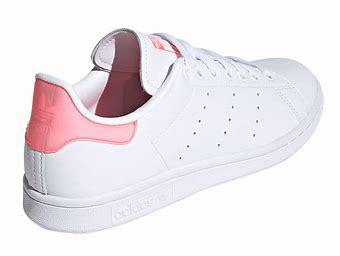
Brand: adidas
Model: Originals Stan Smith